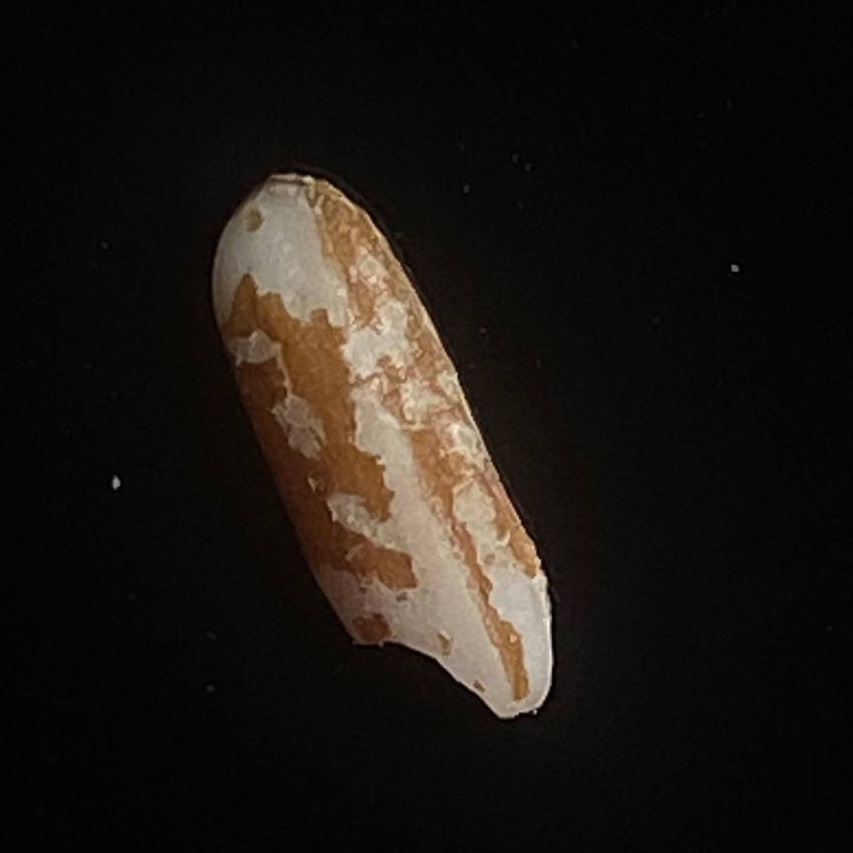
Rice variety: Lal_Binni